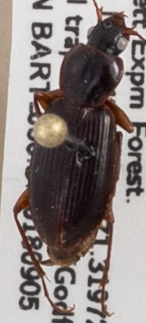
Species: Synuchus impunctatus
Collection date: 2018-09-05
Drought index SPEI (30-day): -0.674
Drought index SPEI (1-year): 0.216
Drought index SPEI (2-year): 0.47